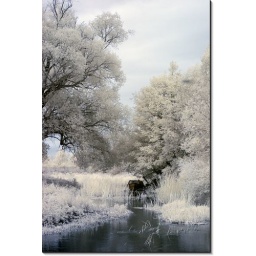
Abandoned boat in infra red. Blue &amp;amp; red channels swapped.